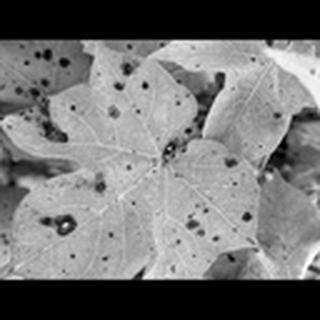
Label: cotton_target_spot